Jean Bilhères de Lagraulas

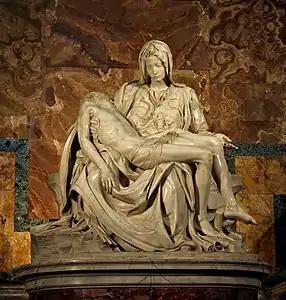
Michelangelo's "Pietà", commissioned by Cardinal Bilhères for the Chapel of St. Petronilla, the chapel of the King of France in St. Peter's Basilica.

In gratitude for his service, Louis XI of France had him elected Bishop of Lombez on 5 July 1473. He occupied this see until two days before his death. The king also named him temporary administrator of the Abbey of Saint-Denis. He was later unanimously elected as Abbot on 12 May 1474. This displeased Pope Sixtus IV, who had wanted Cardinal Guillaume d'Estouteville to become the abbot, so the pope initially withheld his approval, but eventually relented in summer 1475.